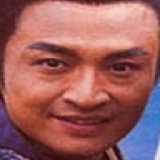
diễn viên Mã Cảnh Đào